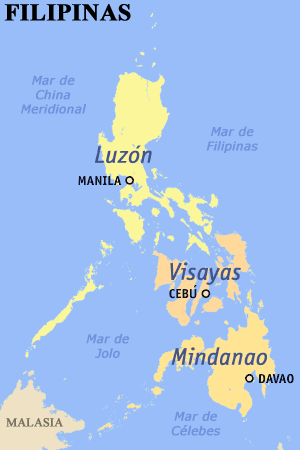
Cet article décrit l'organisation administrative des Philippines.